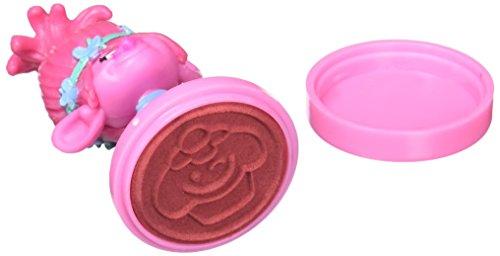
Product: Decopac Trolls Poppy Show Me a Smile Cake Decoration Topper
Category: Toys & Games | Party Supplies
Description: Love branch and Poppy then you're going to really love this Trolls cake topper.
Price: $9.66
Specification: ProductDimensions:6.5x4.5x1.8inches|ItemWeight:1.32pounds|ShippingWeight:1.32pounds(Viewshippingratesandpolicies)|DomesticShipping:ItemcanbeshippedwithinU.S.|InternationalShipping:ThisitemcanbeshippedtoselectcountriesoutsideoftheU.S.LearnMore|ASIN:B01M8I5NH6|Itemmodelnumber:8244|Manufacturerrecommendedage:3yearsandup